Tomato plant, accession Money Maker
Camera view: bottom (45 deg); turntable rotation: 240 degrees
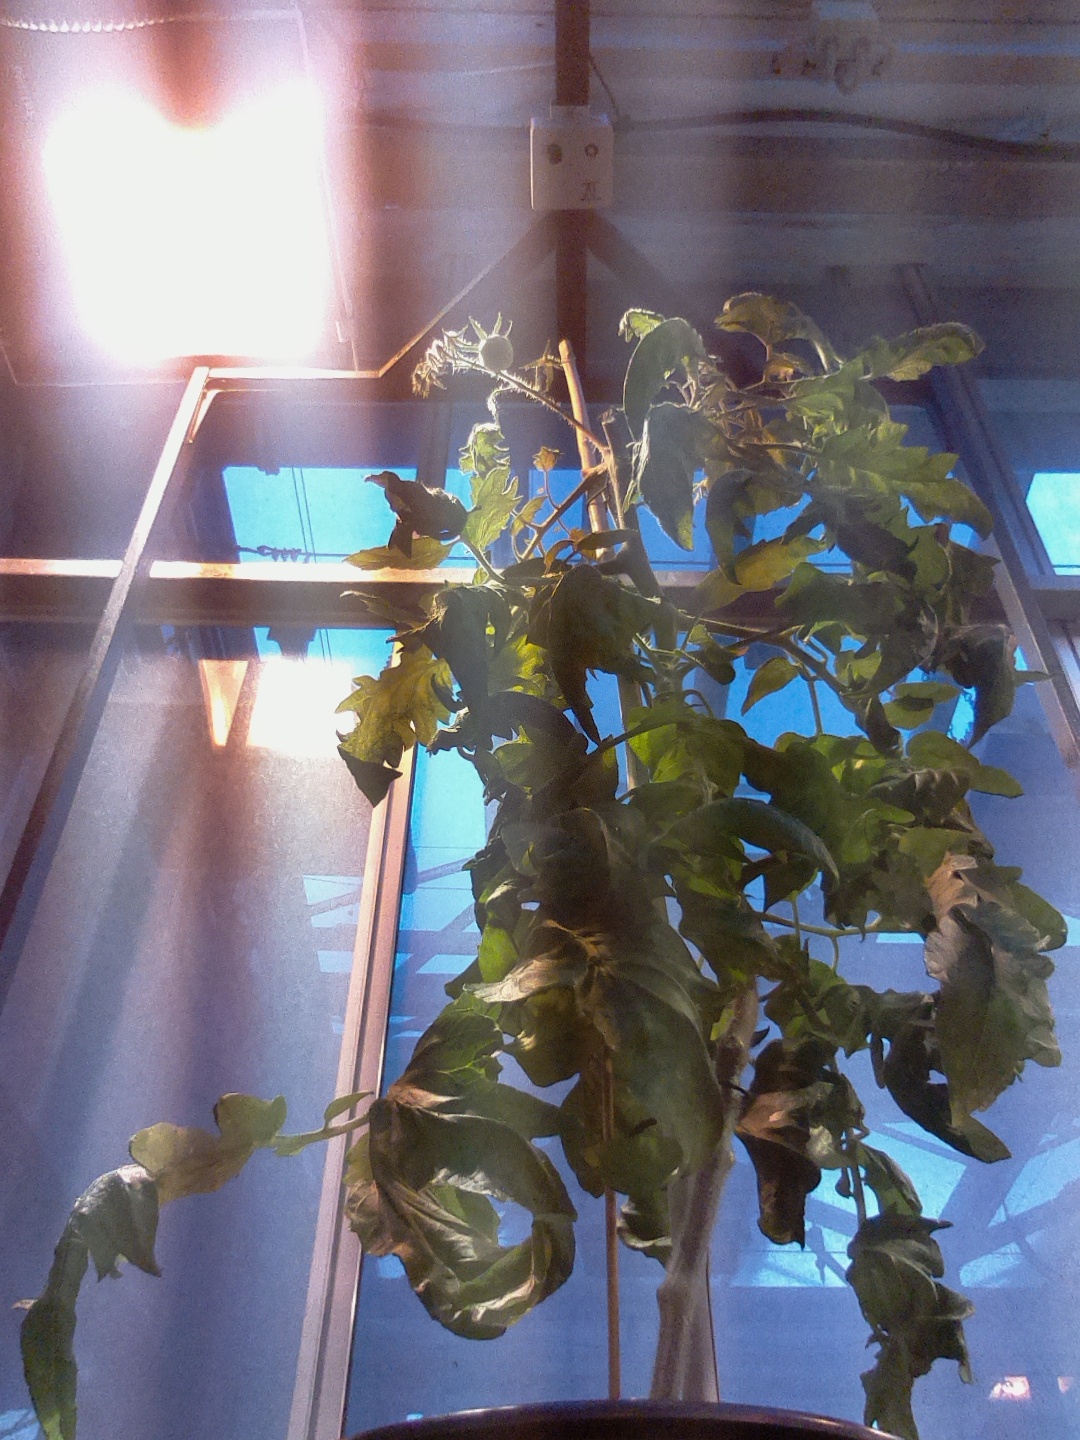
BBCH growth stage 78: 80% -90% of final fruit size